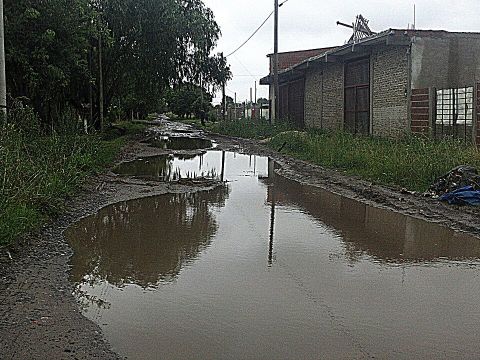
Road surface condition: standing_water